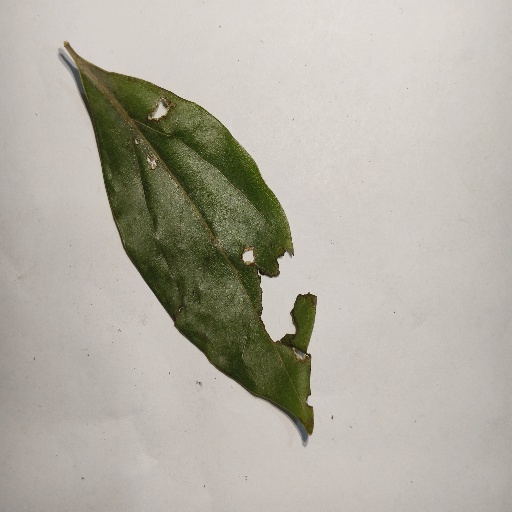
Species: Camphor
Leaf condition: Shot Hole